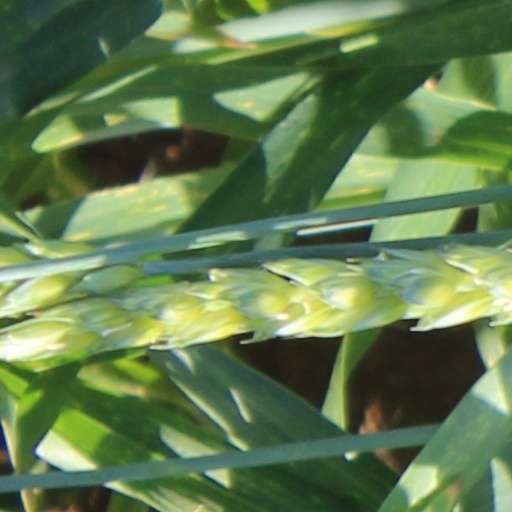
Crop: wheat